Paradise Water Tower

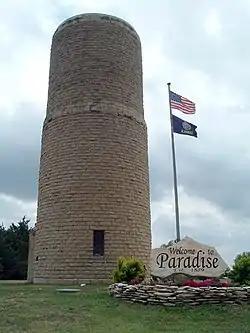

The Paradise Water Tower, of Paradise, Kansas, United States, is a historic Works Progress Administration project of 1938. It is located east of the intersection of Waldo and Main Sts. in Paradise. The tower was designed in the WPA Rustic style and features an Art Deco limestone entrance surround. It was listed on the National Register of Historic Places in 2007.